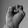
ASL letter: E